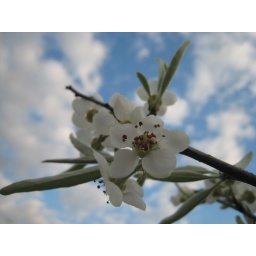
The pear tree on our balcony in blossom.